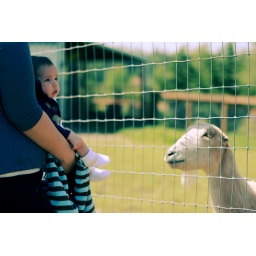
He wasn't too interested in the earless goat (Vanna Goght), but he did like the horse (still staring).